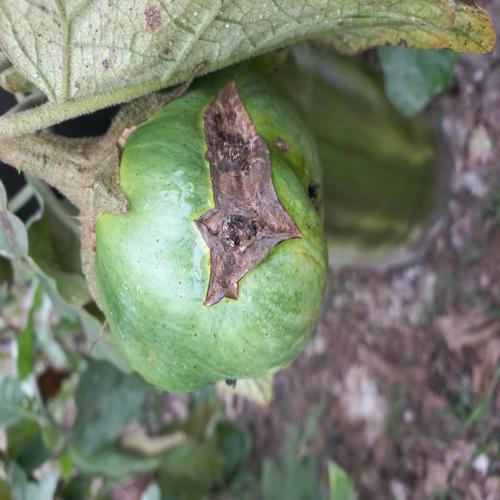
Label: Brinjal Fruit Creaking